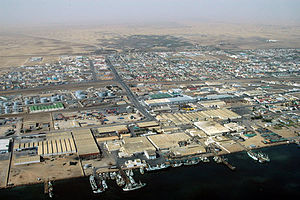
Walvis Bay / Referencer
Luftfoto af Walvis Bay, 2006
Walvis Bay er en havneby i Namibia. Tidligere tilhørte den Sydafrika. Byen har 85.000 indbyggere.